Stockholm Appeal

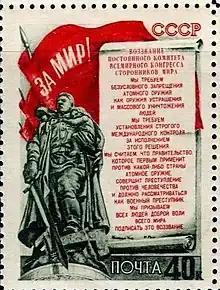
1951 Soviet stamp with the full text of the appeal.

The Stockholm Appeal was an initiative launched by the World Peace Council on 19 March 1950 to promote nuclear disarmament and prevent atomic war.